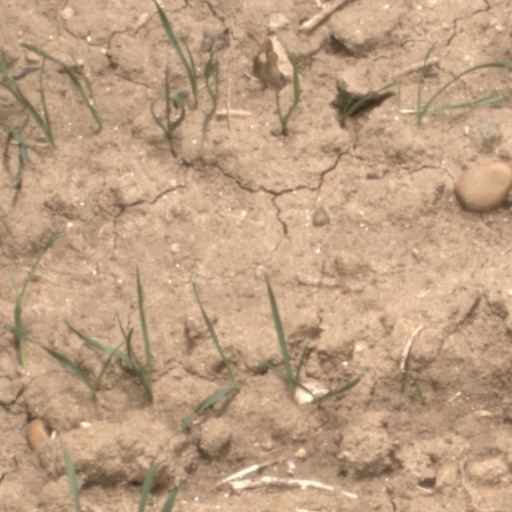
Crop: wheat